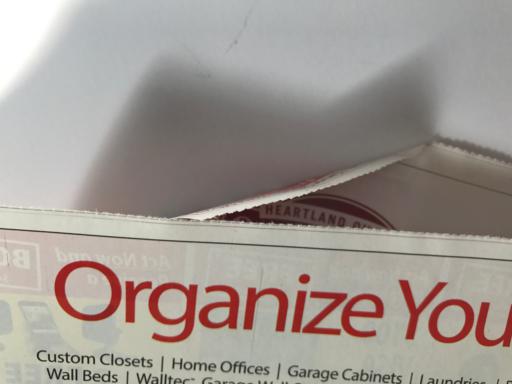
Waste category: paper